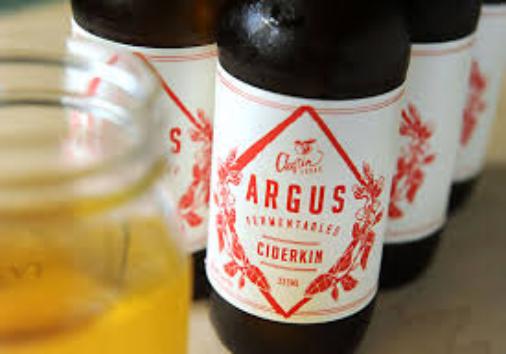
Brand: Argus Cider
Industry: Food